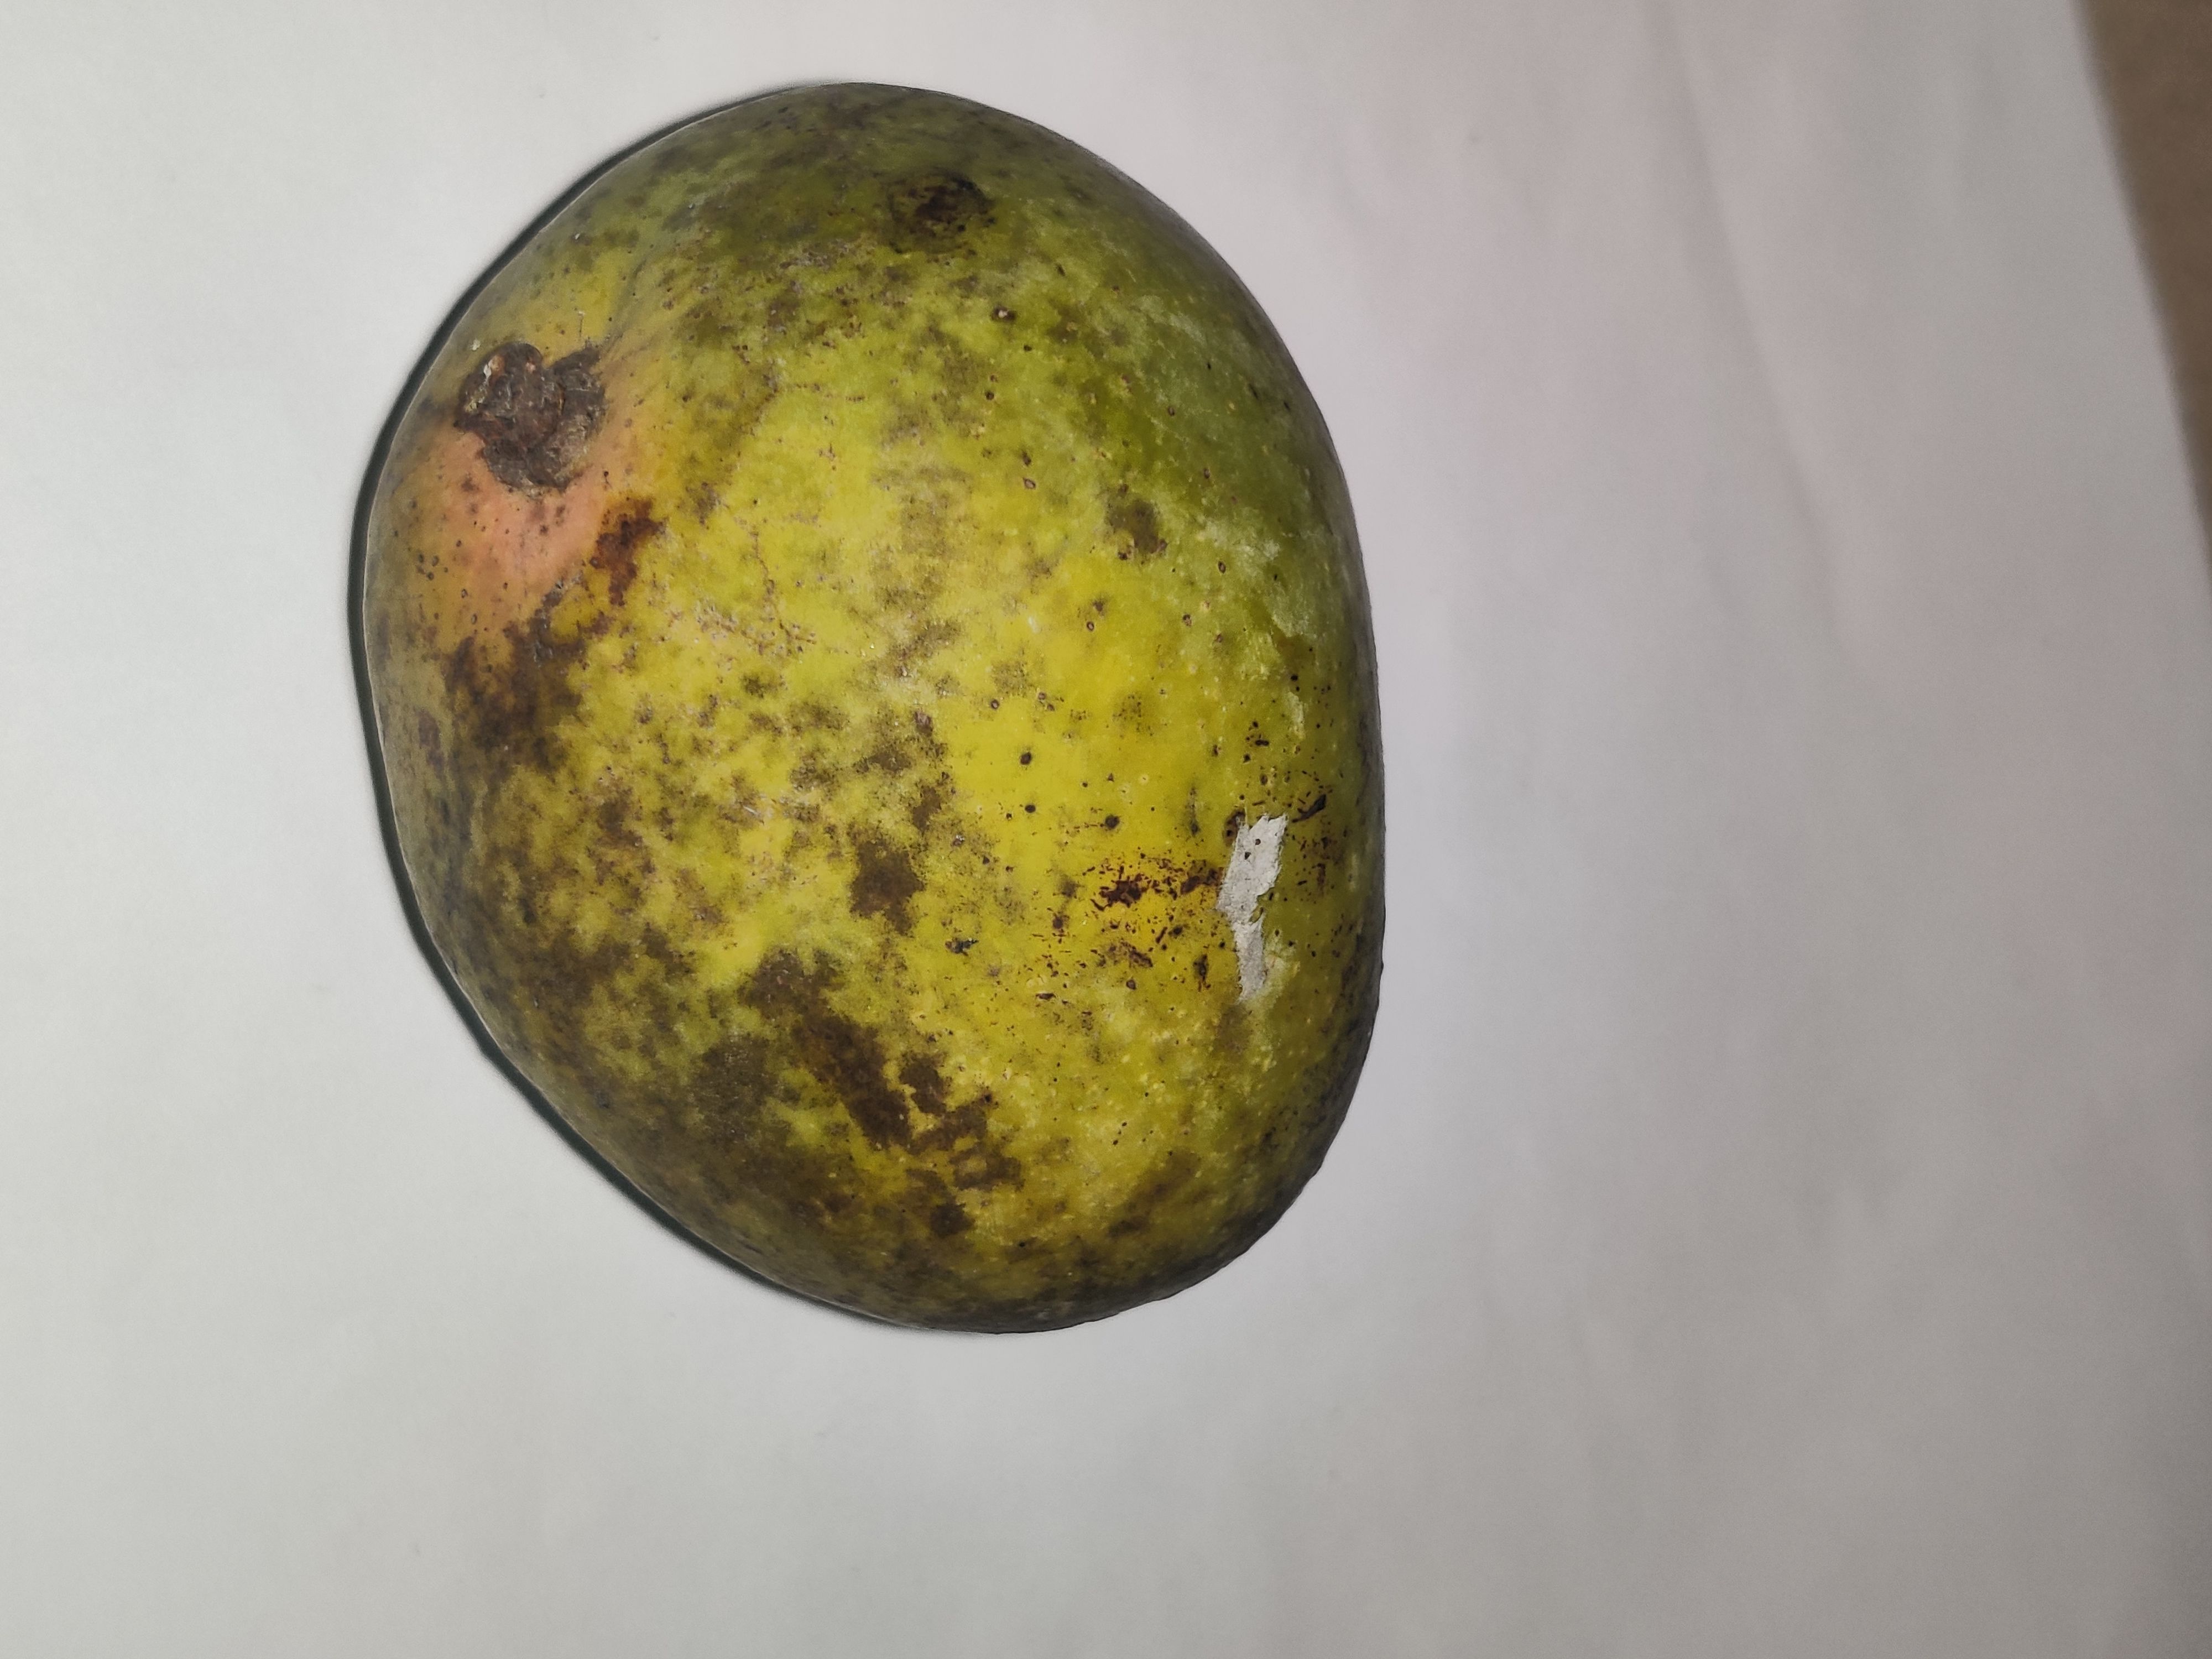
Fruit: mango
Grade: 3rd-grade